Sir Haydn (locomotive)

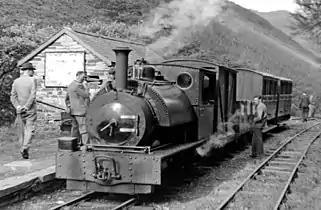
"Sir Haydn" at in 1953. The locomotive faced downhill towards Tywyn as there was no opening on the left-hand side of the cab.

No. 3 had been unnamed on the Corris. After arriving on the Talyllyn it was named "Sir Haydn" after the former owner of the railway. At the time, the crucial role that Haydn Jones had played in keeping the Corris running in the 1930s was not fully appreciated. He had played an important part in ensuring that No. 3 survived. Both No. 3 and No. 4 kept their Corris numbers, giving both locos the unusual distinction of carrying the same number through the ownership of four different railway companies: the Corris, Great Western, British Railways and Talyllyn Railway.